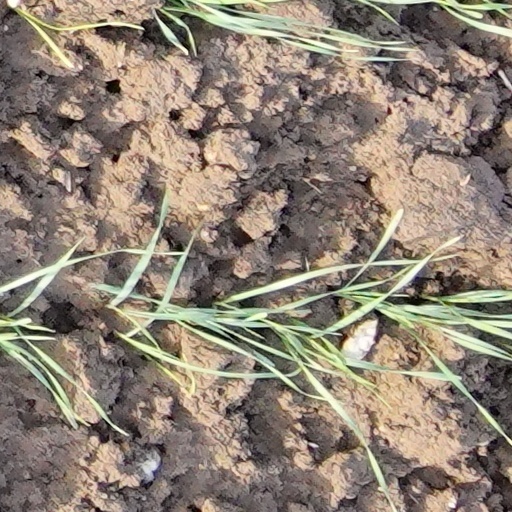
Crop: wheat